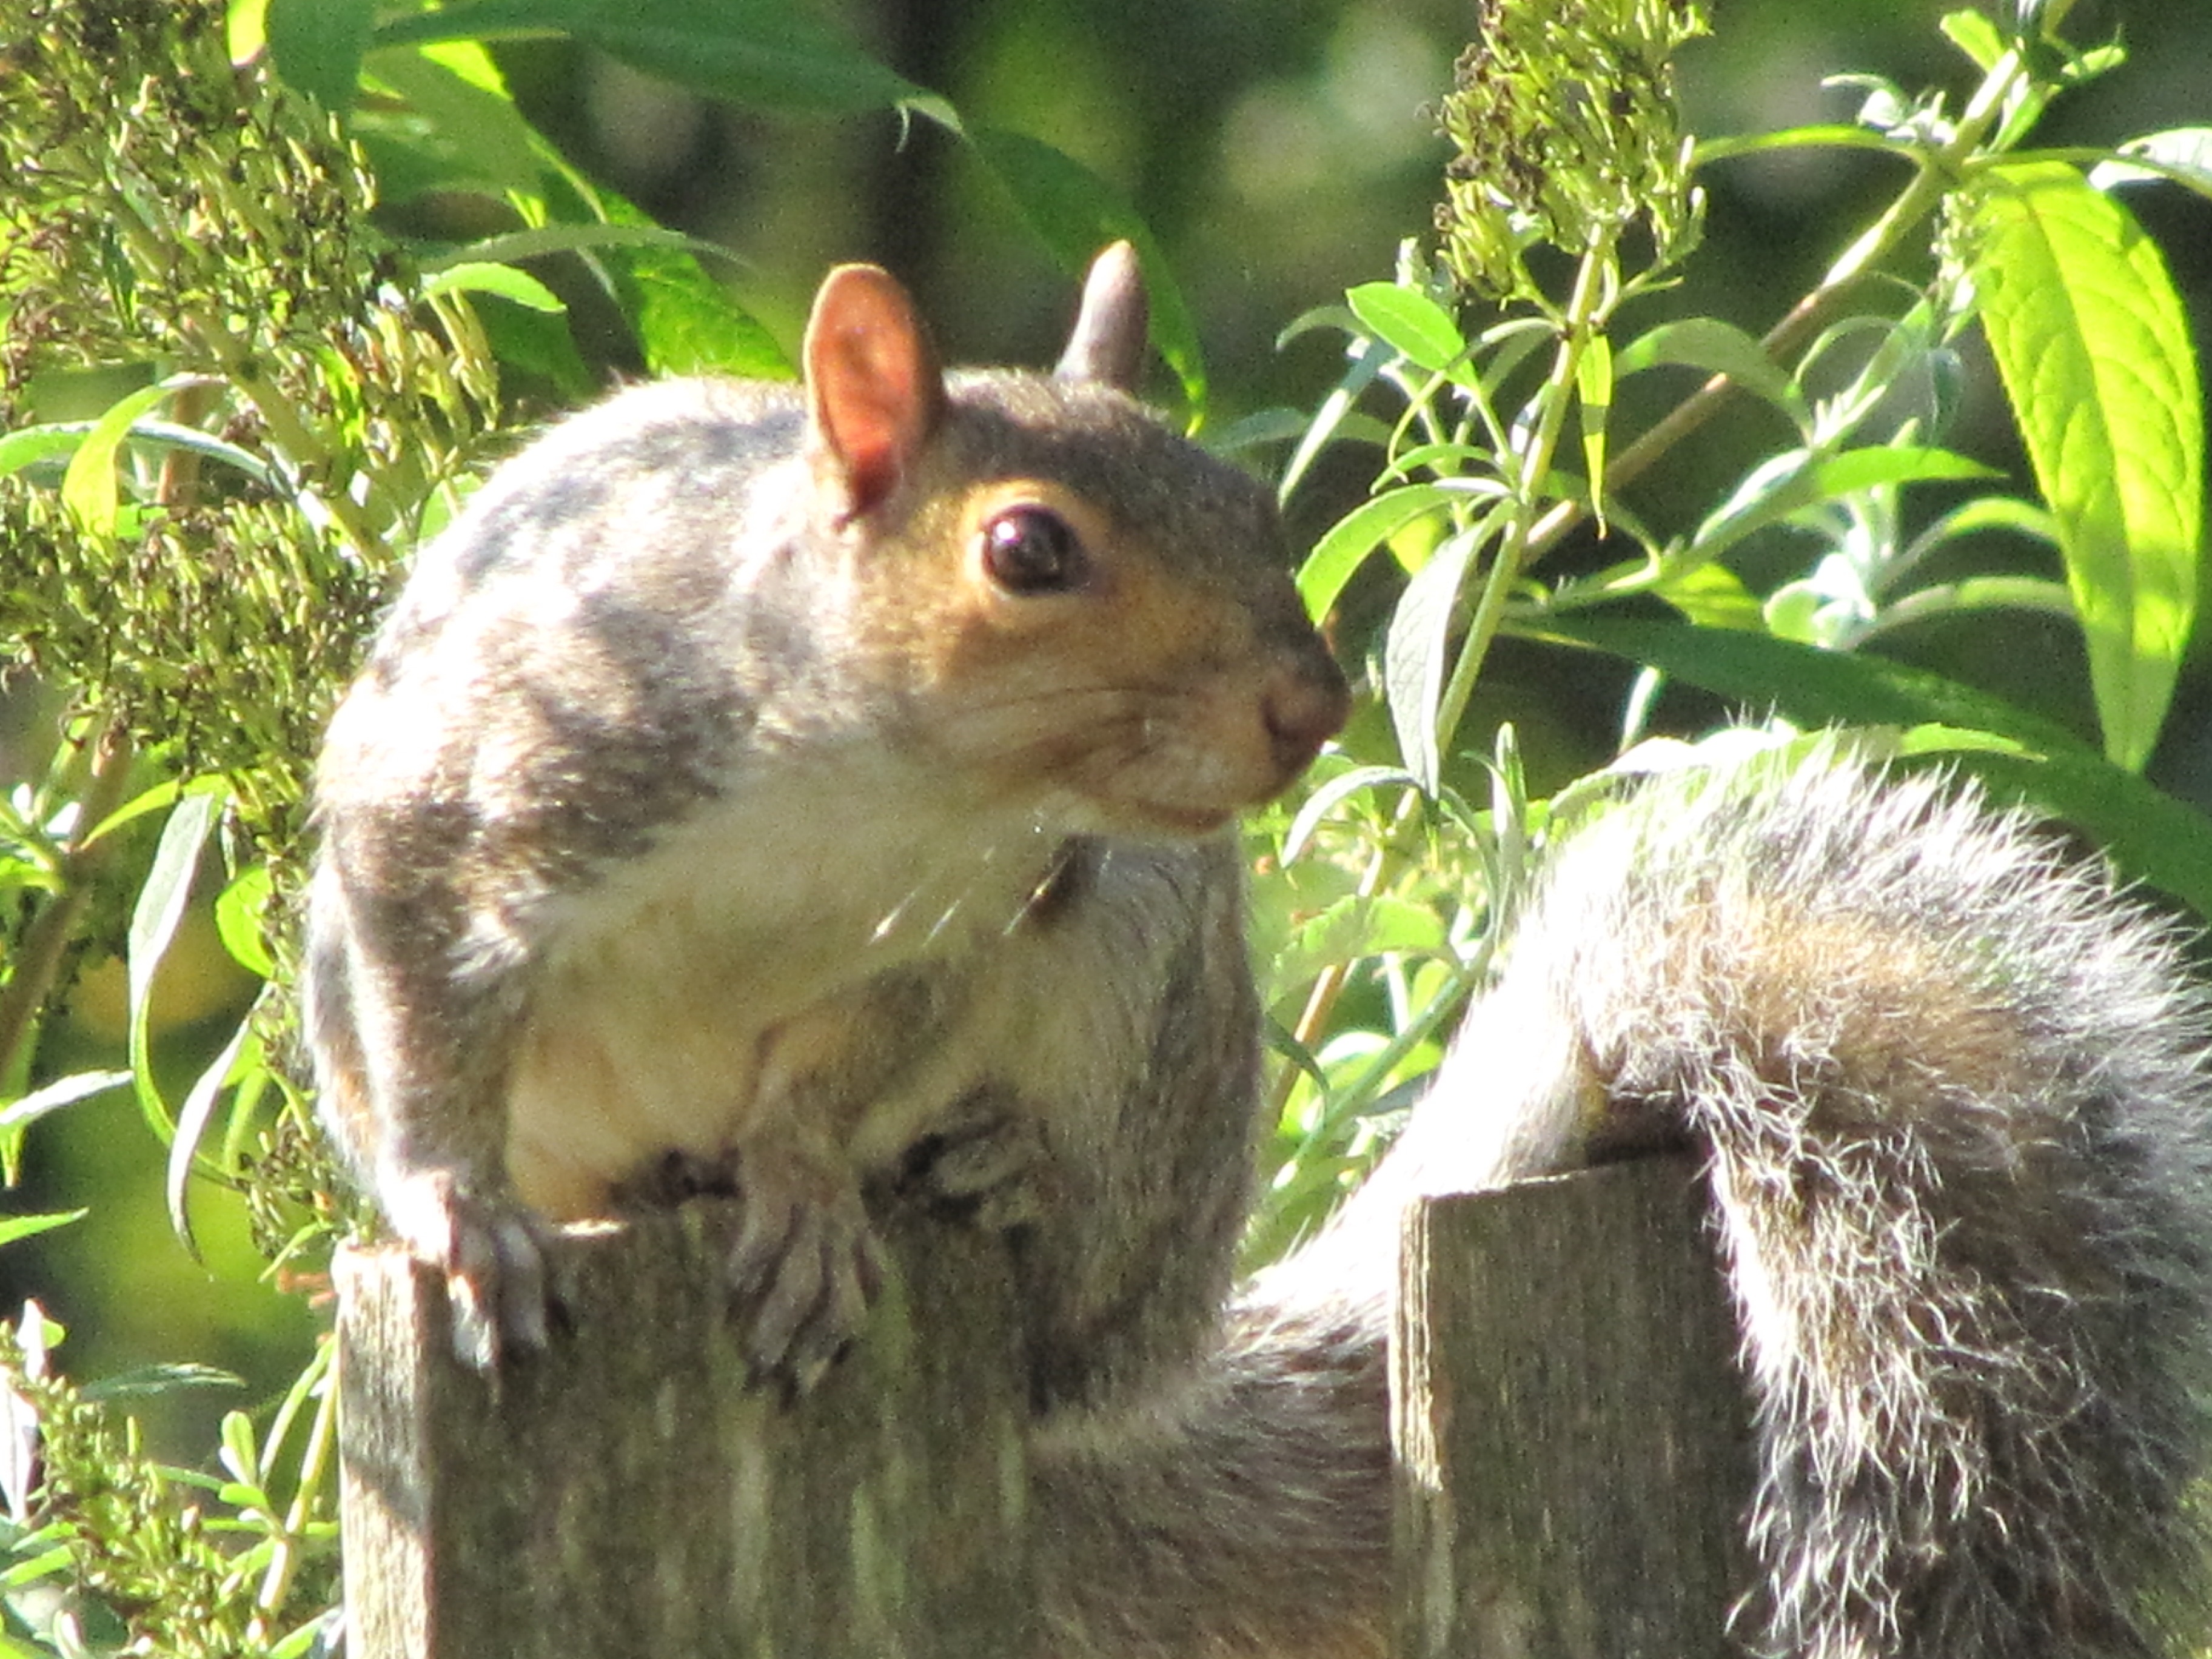
wildlife, mammal, squirrel, rodent, fauna, whiskers, vertebrate, chipmunk, fox squirrel